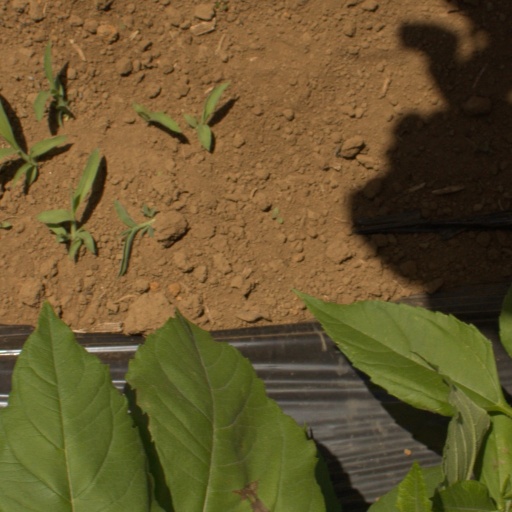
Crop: Jerusalem artichoke